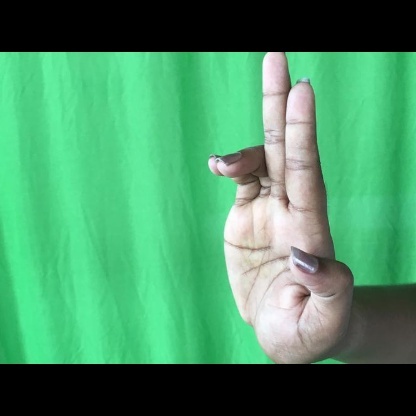
Mudra: Ardhapathaka